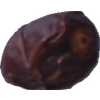
Label: dates